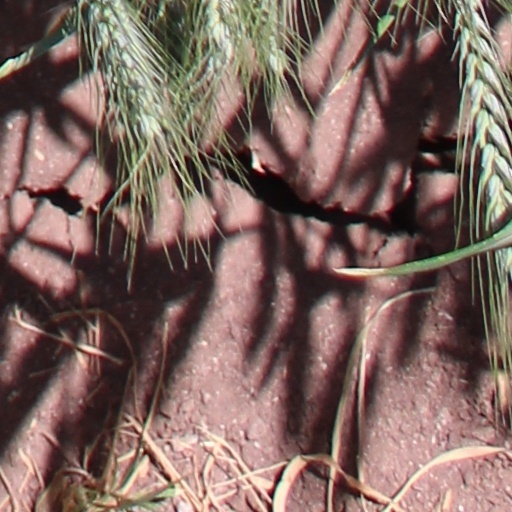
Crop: wheat